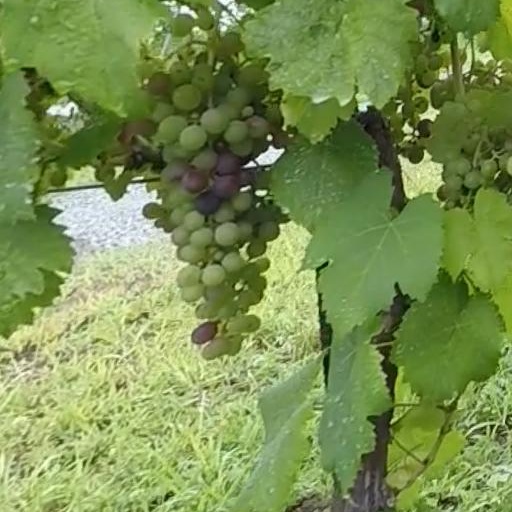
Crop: grape